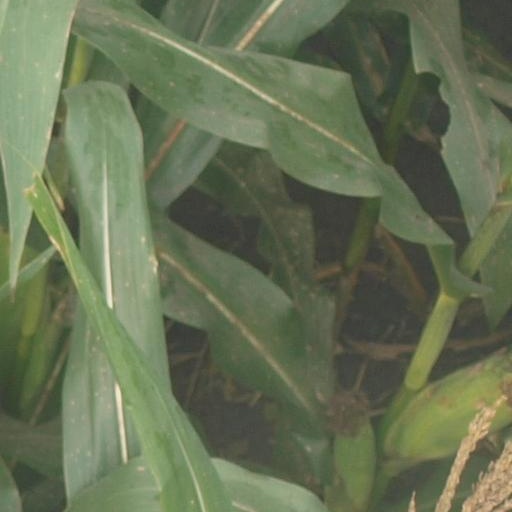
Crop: maize; corn